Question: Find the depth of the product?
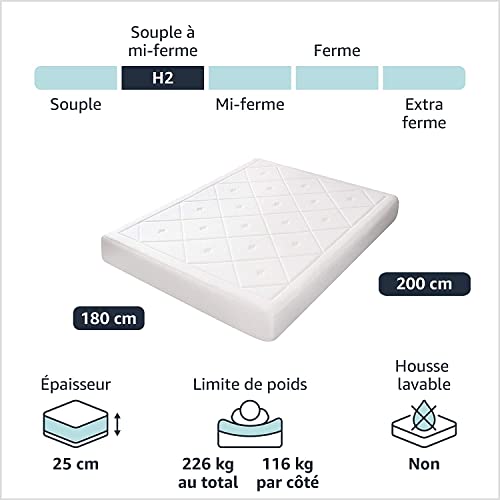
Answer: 200.0 centimetre